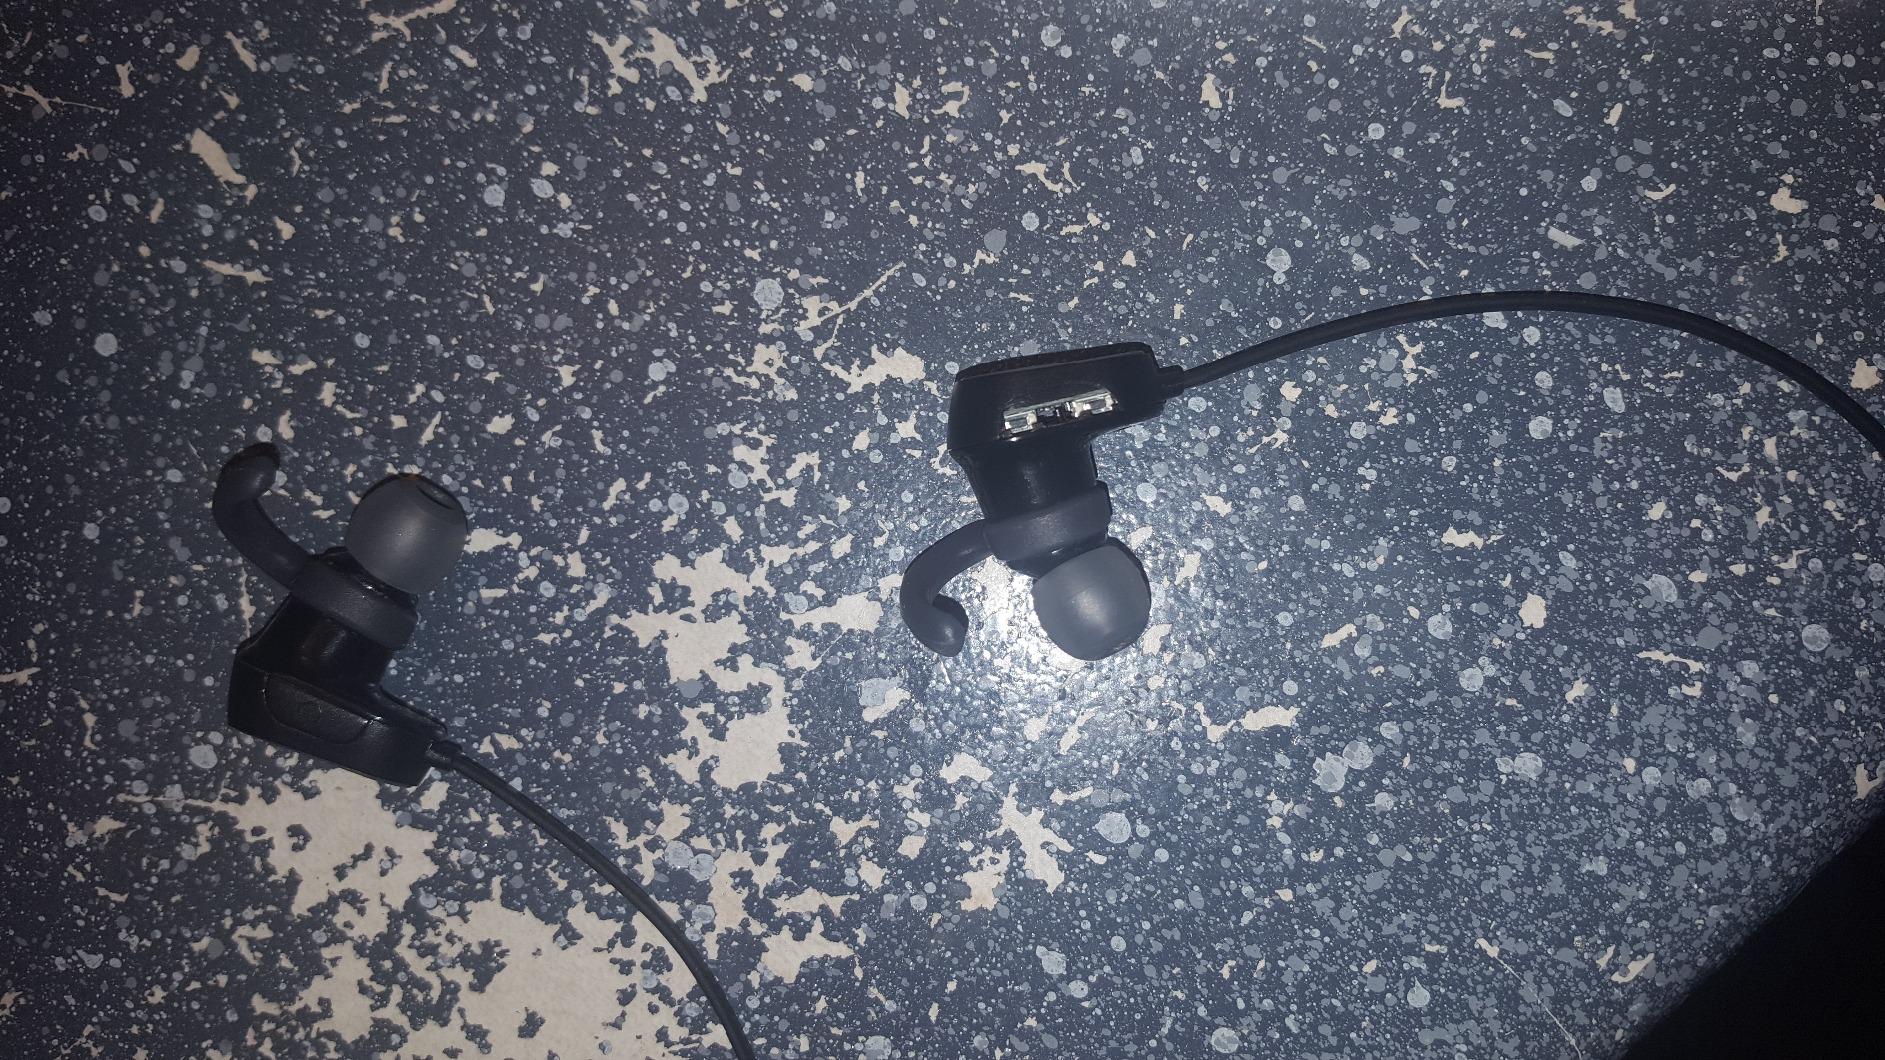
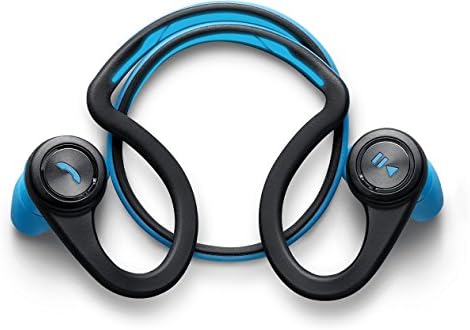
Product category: headphones
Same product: no